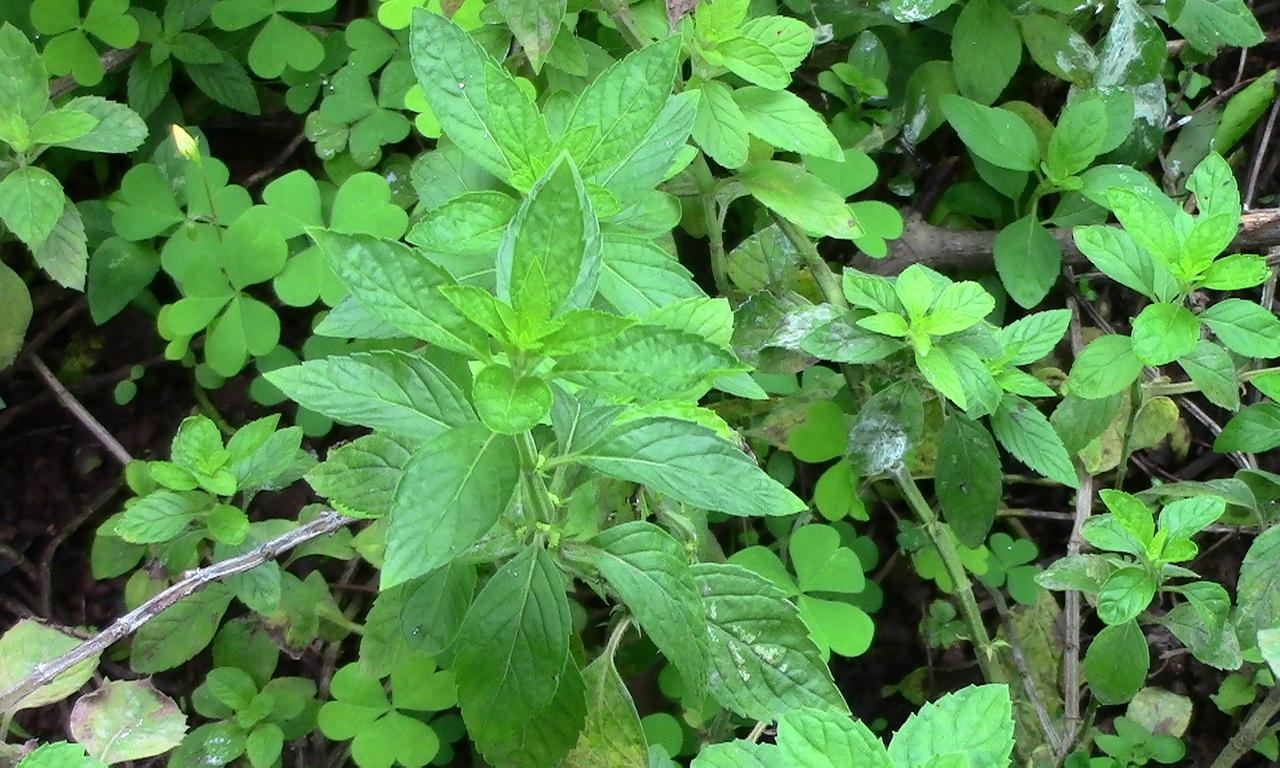
Label: Sunlight